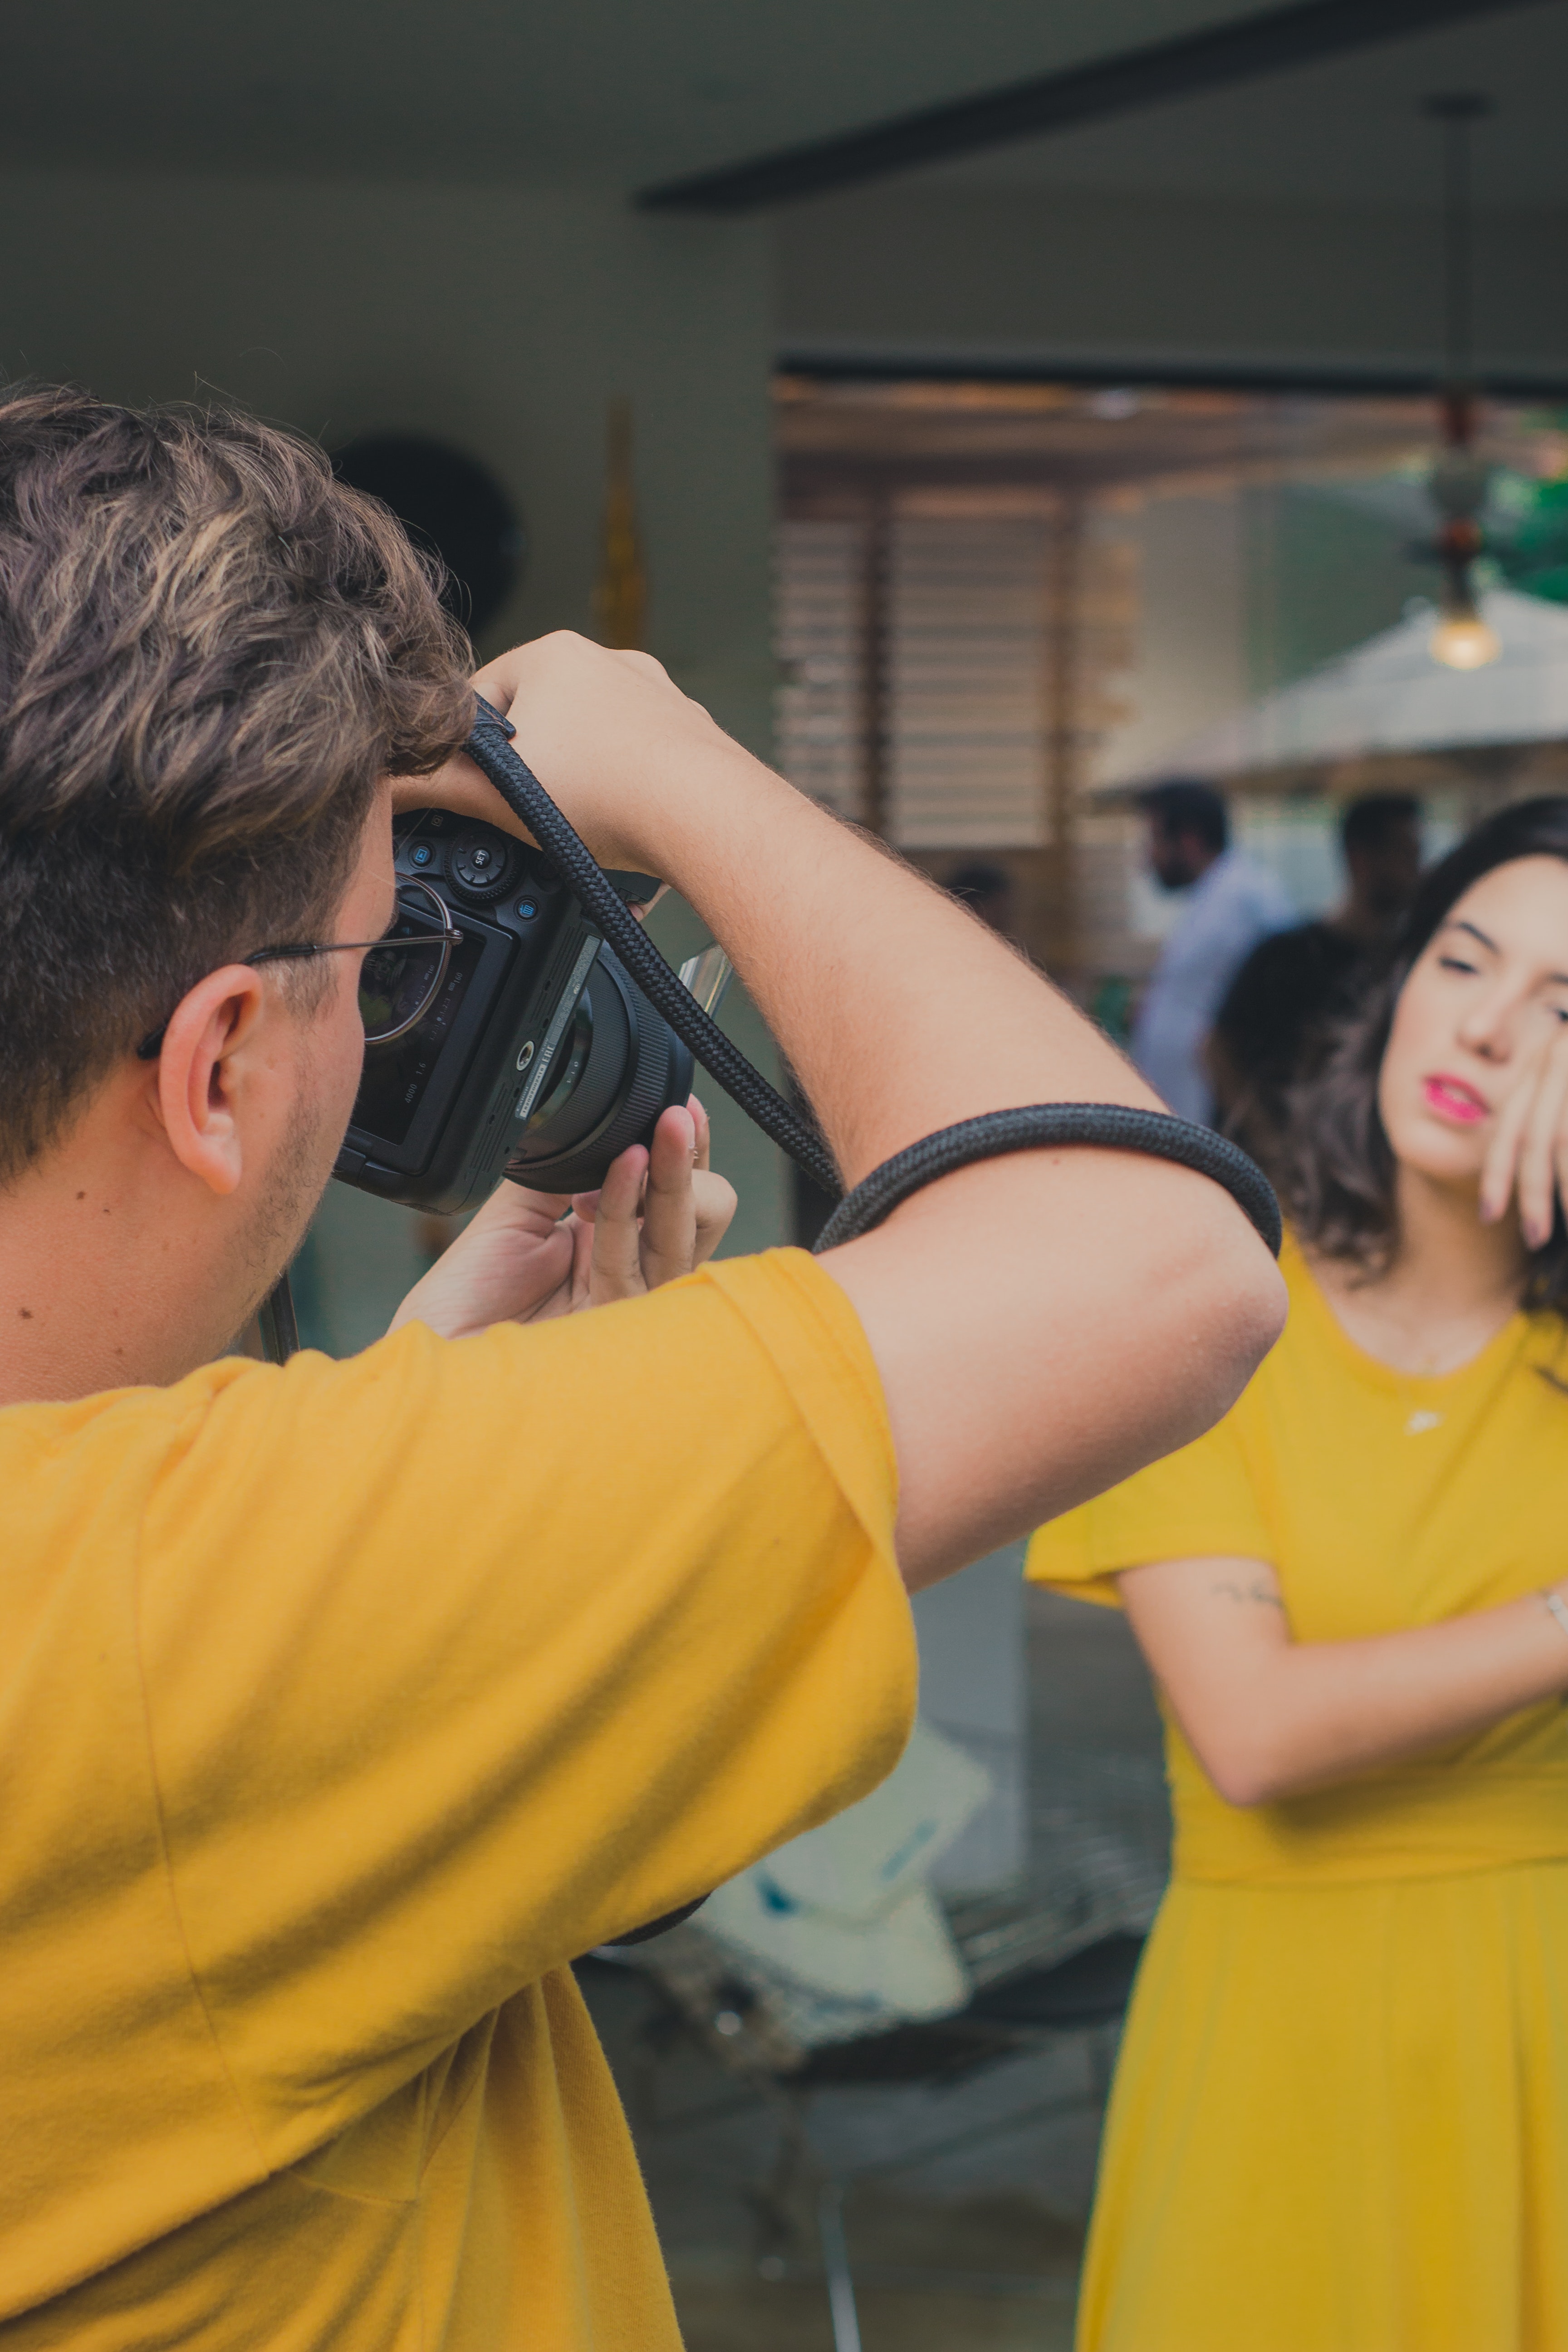
yellow, fun, event, photography